Peso da Régua

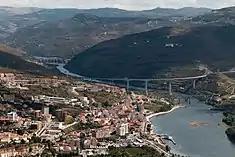
A historic train in the railway station of Peso da Régua

Historians have suggested that Peso da Régua was inhabited during the Roman, Suebi and Visigothic periods. There are competing theories over where the toponym "Peso da Régua" could have originated: "Vila Reggula", the name of a Roman country estate; "récua", a word for livestock, which may have crossed the Douro at this location; or "reguengo" a designation for lands that were owned by the crown. Peso da Régua could also have originated from the word "regra", alluding to the hereditary rights of descendants achieved through forals. This theory is based on the donation of lands by Counts Henrique and Hugo in 1093, which were transferred to Egas Moniz. It is possible that this "rule" gave origin to the word "Régoa", and later Régua. In regards to the word, "Peso", there are two hypothesis on its origin: the location being where goods were weighted and taxed; or the place where animals were fed, "Penso"